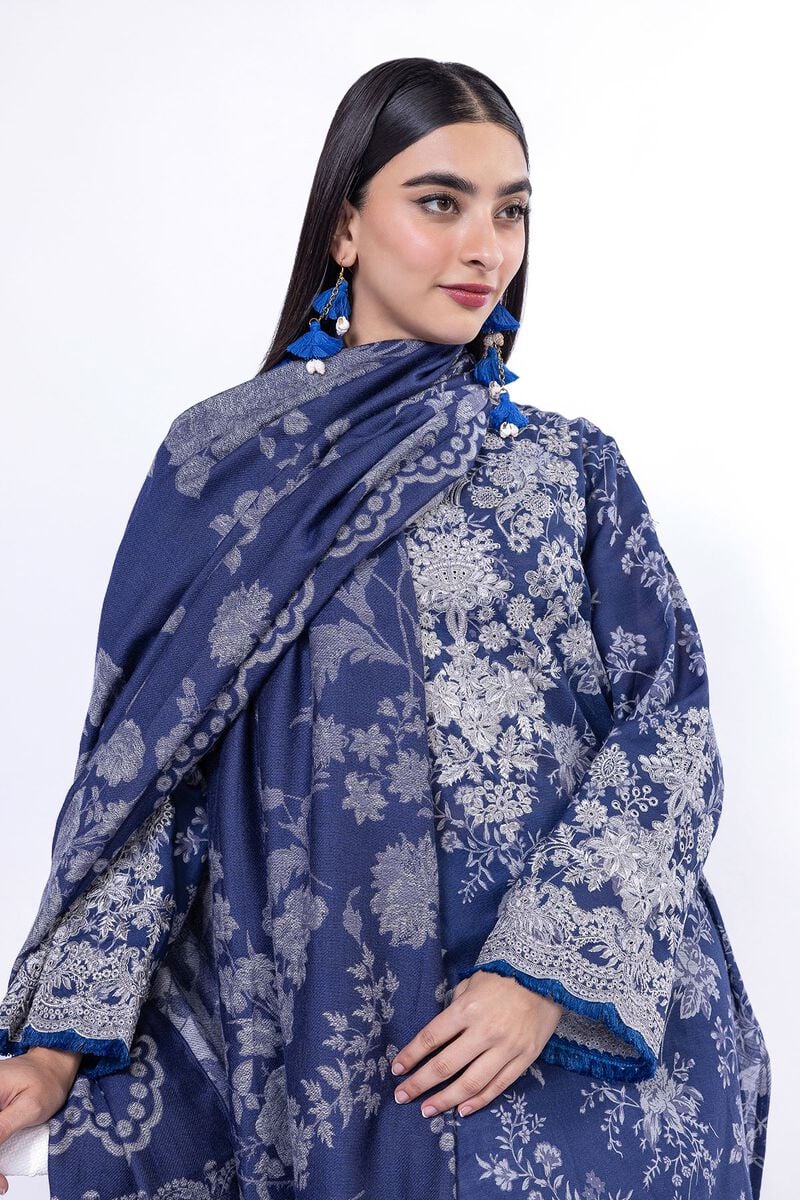
navy multi embroidered cotton suit